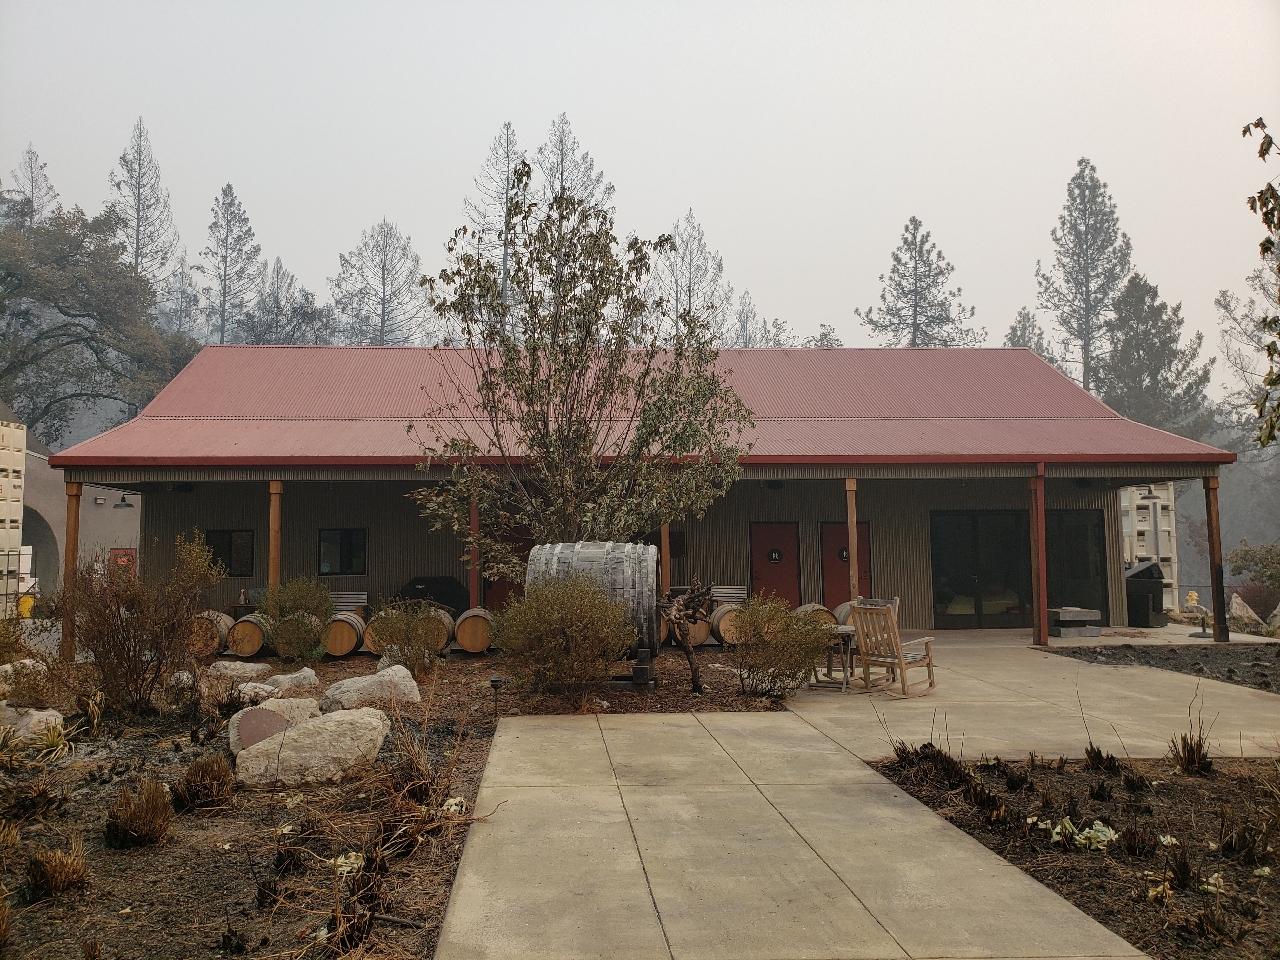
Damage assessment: affected